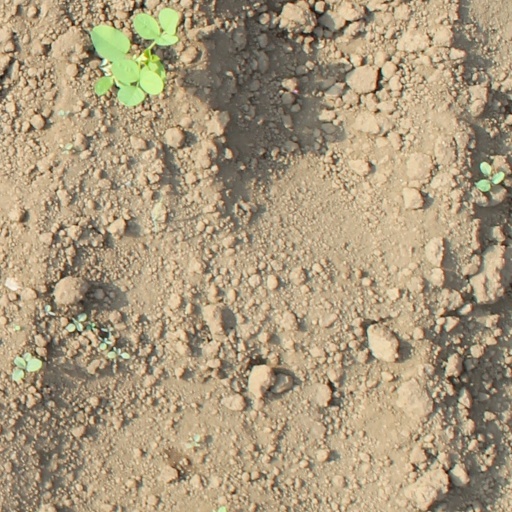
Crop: soybean